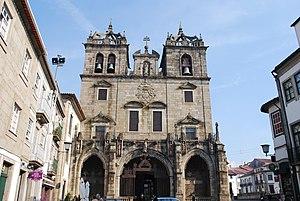
Façade principale de la cathédrale de Braga This file was uploaded for Wiki Loves Monuments in Portugal with the unique identifier 70462. English